Karl Golser

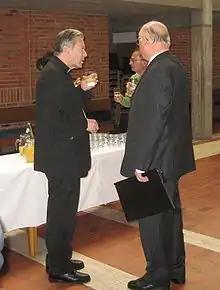
Bishop Karl Golser (left)

Karl Golser (16 May 1943, Tscherms – 25 December 2016, Brixen) was the Roman Catholic bishop of the Roman Catholic Diocese of Bolzano-Brixen, Italy. Ordained to the priesthood in 1968, Golser was named bishop in 2008 and retired in 2011 for health reasons. He died in 2016, aged 73.